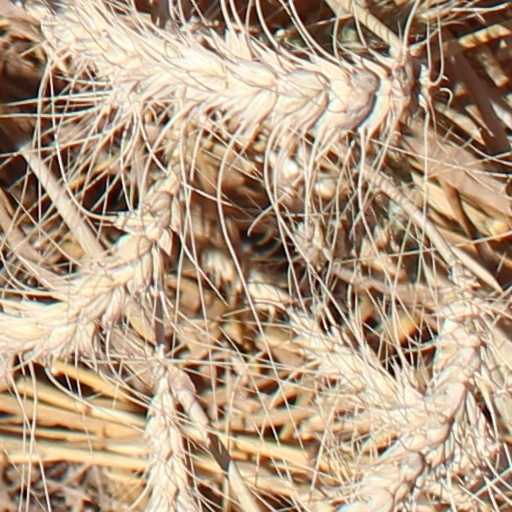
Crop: wheat